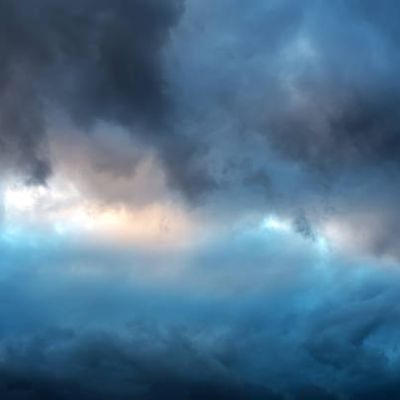
Cloud type: Nimbostratus (Ns)